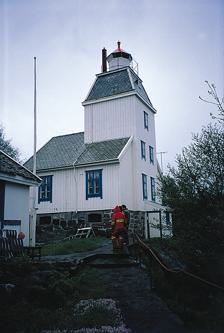
Building: Stavseng Lighthouse
Country: Unknown
Year built: 1874
Lighthouse in Telemark, Norway Lighthouse Stavseng Lighthouse Stavseng fyrstasjon View of the lighthouse Location of the lighthouse Location Telemark , Norway Coordinates 58°51′N 9°27′E / 58.85°N 9.45°E / 58.85; 9.45 Tower Constructed 1874 Construction Wooden Automated 1968 Height 16.8 metres (55 ft) Shape Square prism Markings white tower, red lantern roof Heritage cultural property Light Focal height 25.7 metres (84 ft) Intensity 5,000 cd Range Red : 5.7 nmi (10.6 km; 6.6 mi) Green : 5.3 nmi (9.8 km; 6.1 mi) White : 7.7 nmi (14.3 km; 8.9 mi) Characteristic Oc(2) W 8s Norway no. 053200 Stavseng Lighthouse ( Norwegian : Stavseng fyrstasjon ) is a coastal lighthouse in Kragerø Municipality in Telemark county, Norway . It was established in 1874, automated in 1968, and was listed as a protected site in 1997. The lighthouse is located on the western shore of the island of Skåtøy , marking the fjord leading to the town of Kragerø . The lighthouse sits on top of a 17-metre (56 ft) tall square wooden tower above a 1-1/2 story wooden lighthouse keeper's house. The lighthouse was painted white with a red roof. The light sits at an elevation of 26 metres (85 ft) above sea level. The tower emits a white, red, or green light, depending on direction, occulting twice every 8 seconds. See also Norway portal Lighthouses in Norway List of lighthouses in Norway References